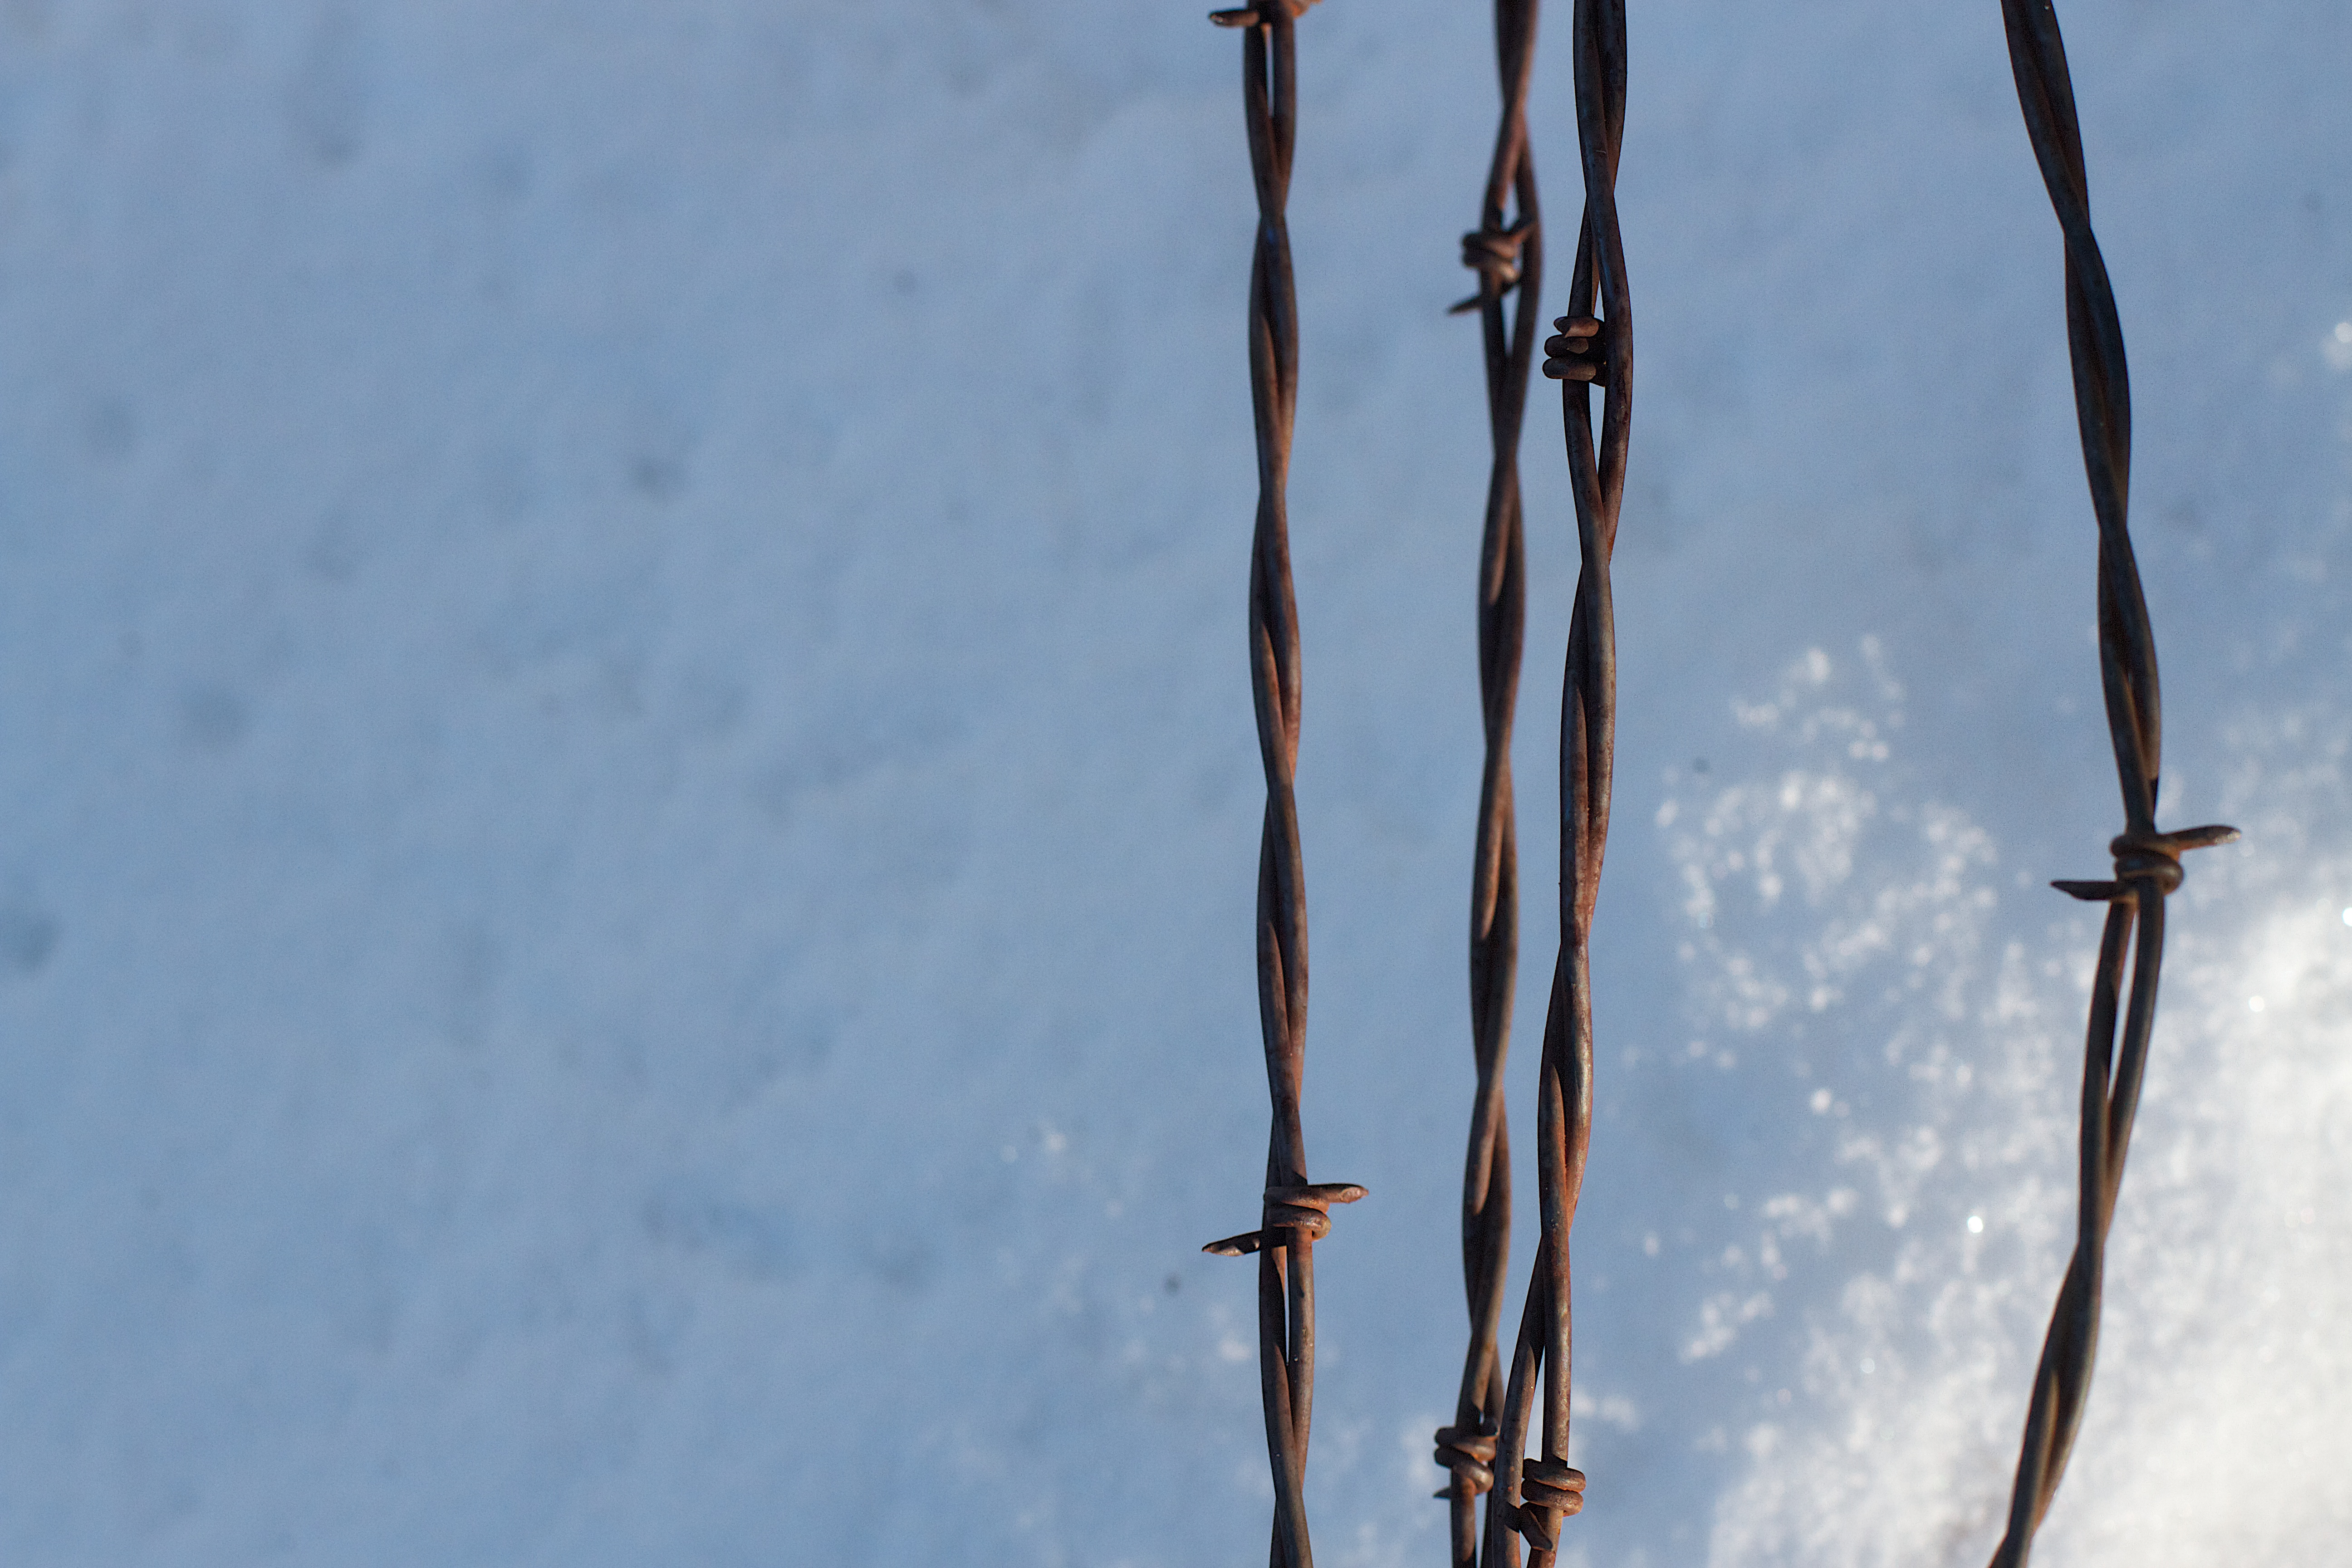
branch, snow, winter, mast, twig, icicle, outdoor structure